Fully fashioned stockings

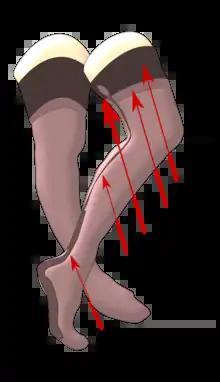
Characteristics of fully fashioned nylon stockings

Fully fashioned stockings (FFS), are stockings with characteristic reinforcements on the heel and top, a so-called keyhole at the back of the top, and a stitched back seam in between. They are made to be worn with a garter belt and are today considered a vintage design of hosiery after largely having been replaced by seamless stockings and pantyhose from the 1960s onwards. Fully fashioned stockings are usually made from nylon and thus have very little stretch compared with modern stockings and pantyhose.